Bulla Felix

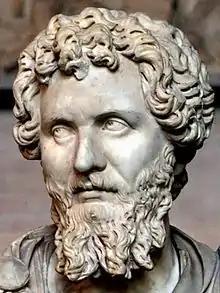
Bust of Septimius Severus, with modern restorations "(Glyptothek, Munich)"

Dio presents the activities of Bulla Felix as a personal affront to the emperor with a tactical ability as an orator. Septimius Severus expresses indignation that while he was winning wars in Britain, one outlaw in Italy had eluded him. Bulla is portrayed as opposing unjust authority and social inequality, and administering his own brand of justice. He was regarded as a natural leader, with a strong ability to orate and rally people, known for being able to instill a sense of heroism into his men to achieve their missions despite being overpowered.